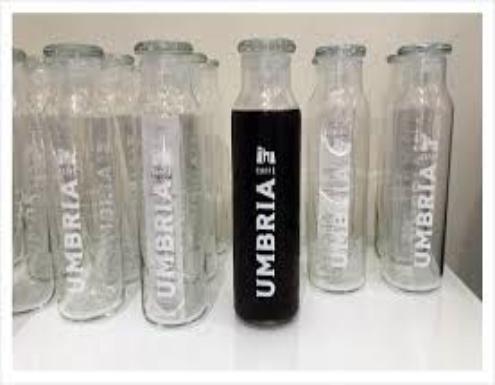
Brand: Caffe Umbria
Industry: Food